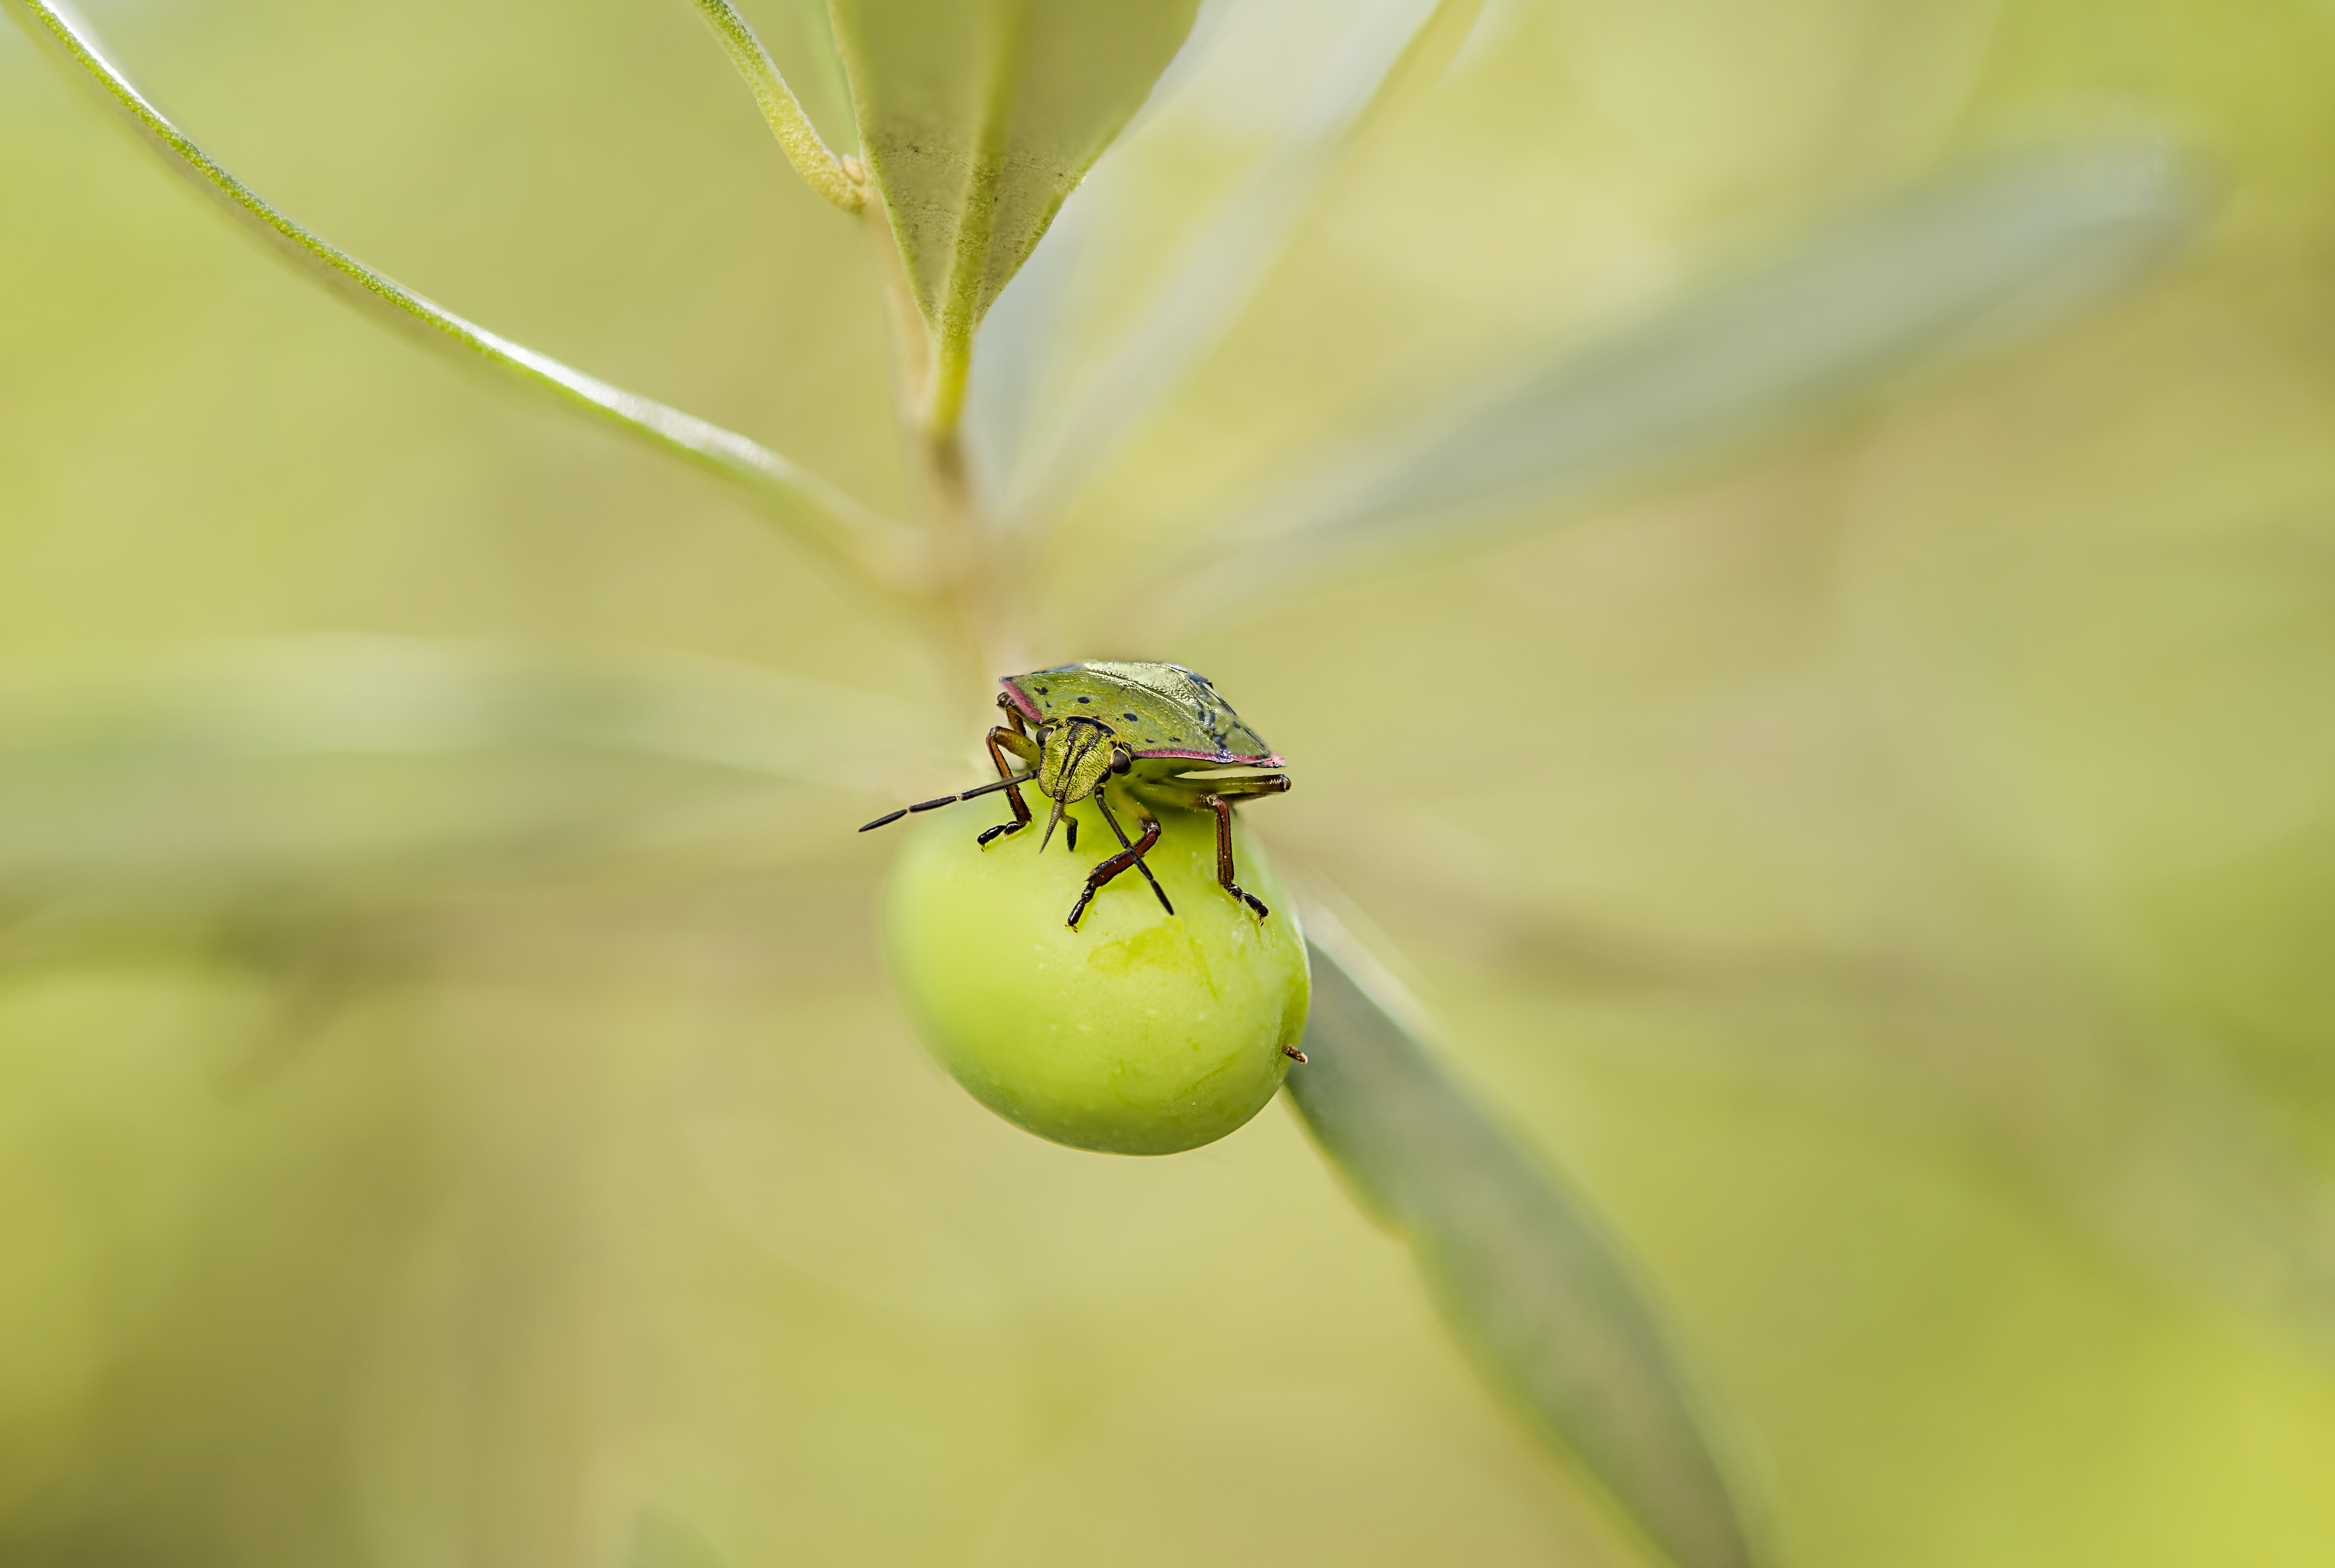
nature, plant, photography, leaf, flower, petal, fly, pollen, green, insect, botany, yellow, flora, fauna, invertebrate, close up, dragonfly, olivier, herbivore, nectar, olive, larva, macro photography, green stink bug, smelly bug, nezara viridula, plant stem, dragonflies and damseflies